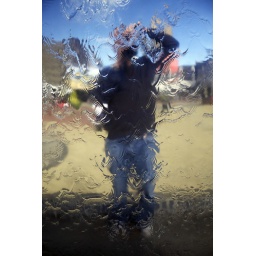
Reflected in a giant shiny ball with water cascading down it. Every city square development should have one.